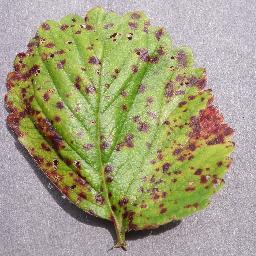
Label: Strawberry___Leaf_scorch